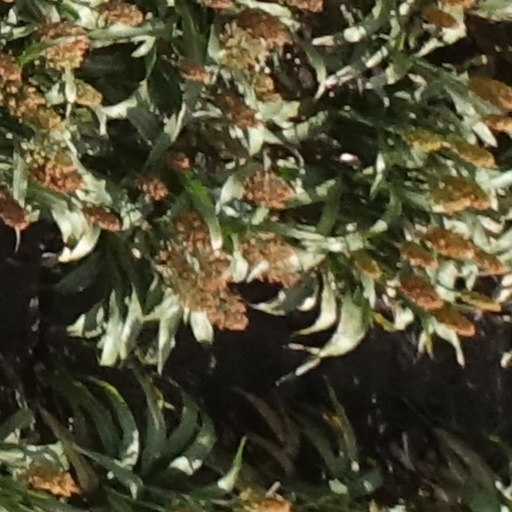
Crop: sorghum